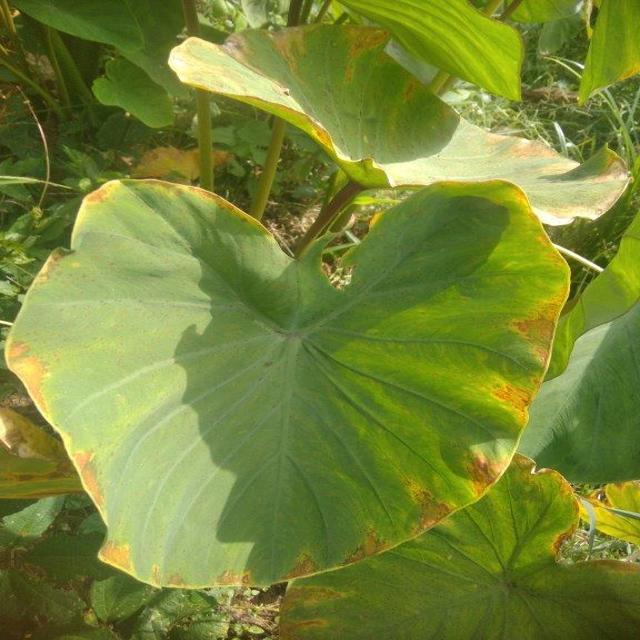
Label: Mid_Blight